Temasek Polytechnic

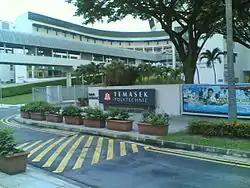
Main entrance of Temasek Polytechnic in 2007.

Temasek Polytechnic's campus was designed by architect James Stirling. The campus is situated beside Bedok Reservoir and has 61 lecture theatres, a convention centre, canteens, auditoria, an amphitheatre, a chemical pilot plant, laboratories and training facilities, a large library, sporting facilities, and 13 food outlets including three cafés, three F&B outlets and an air-conditioned food court.